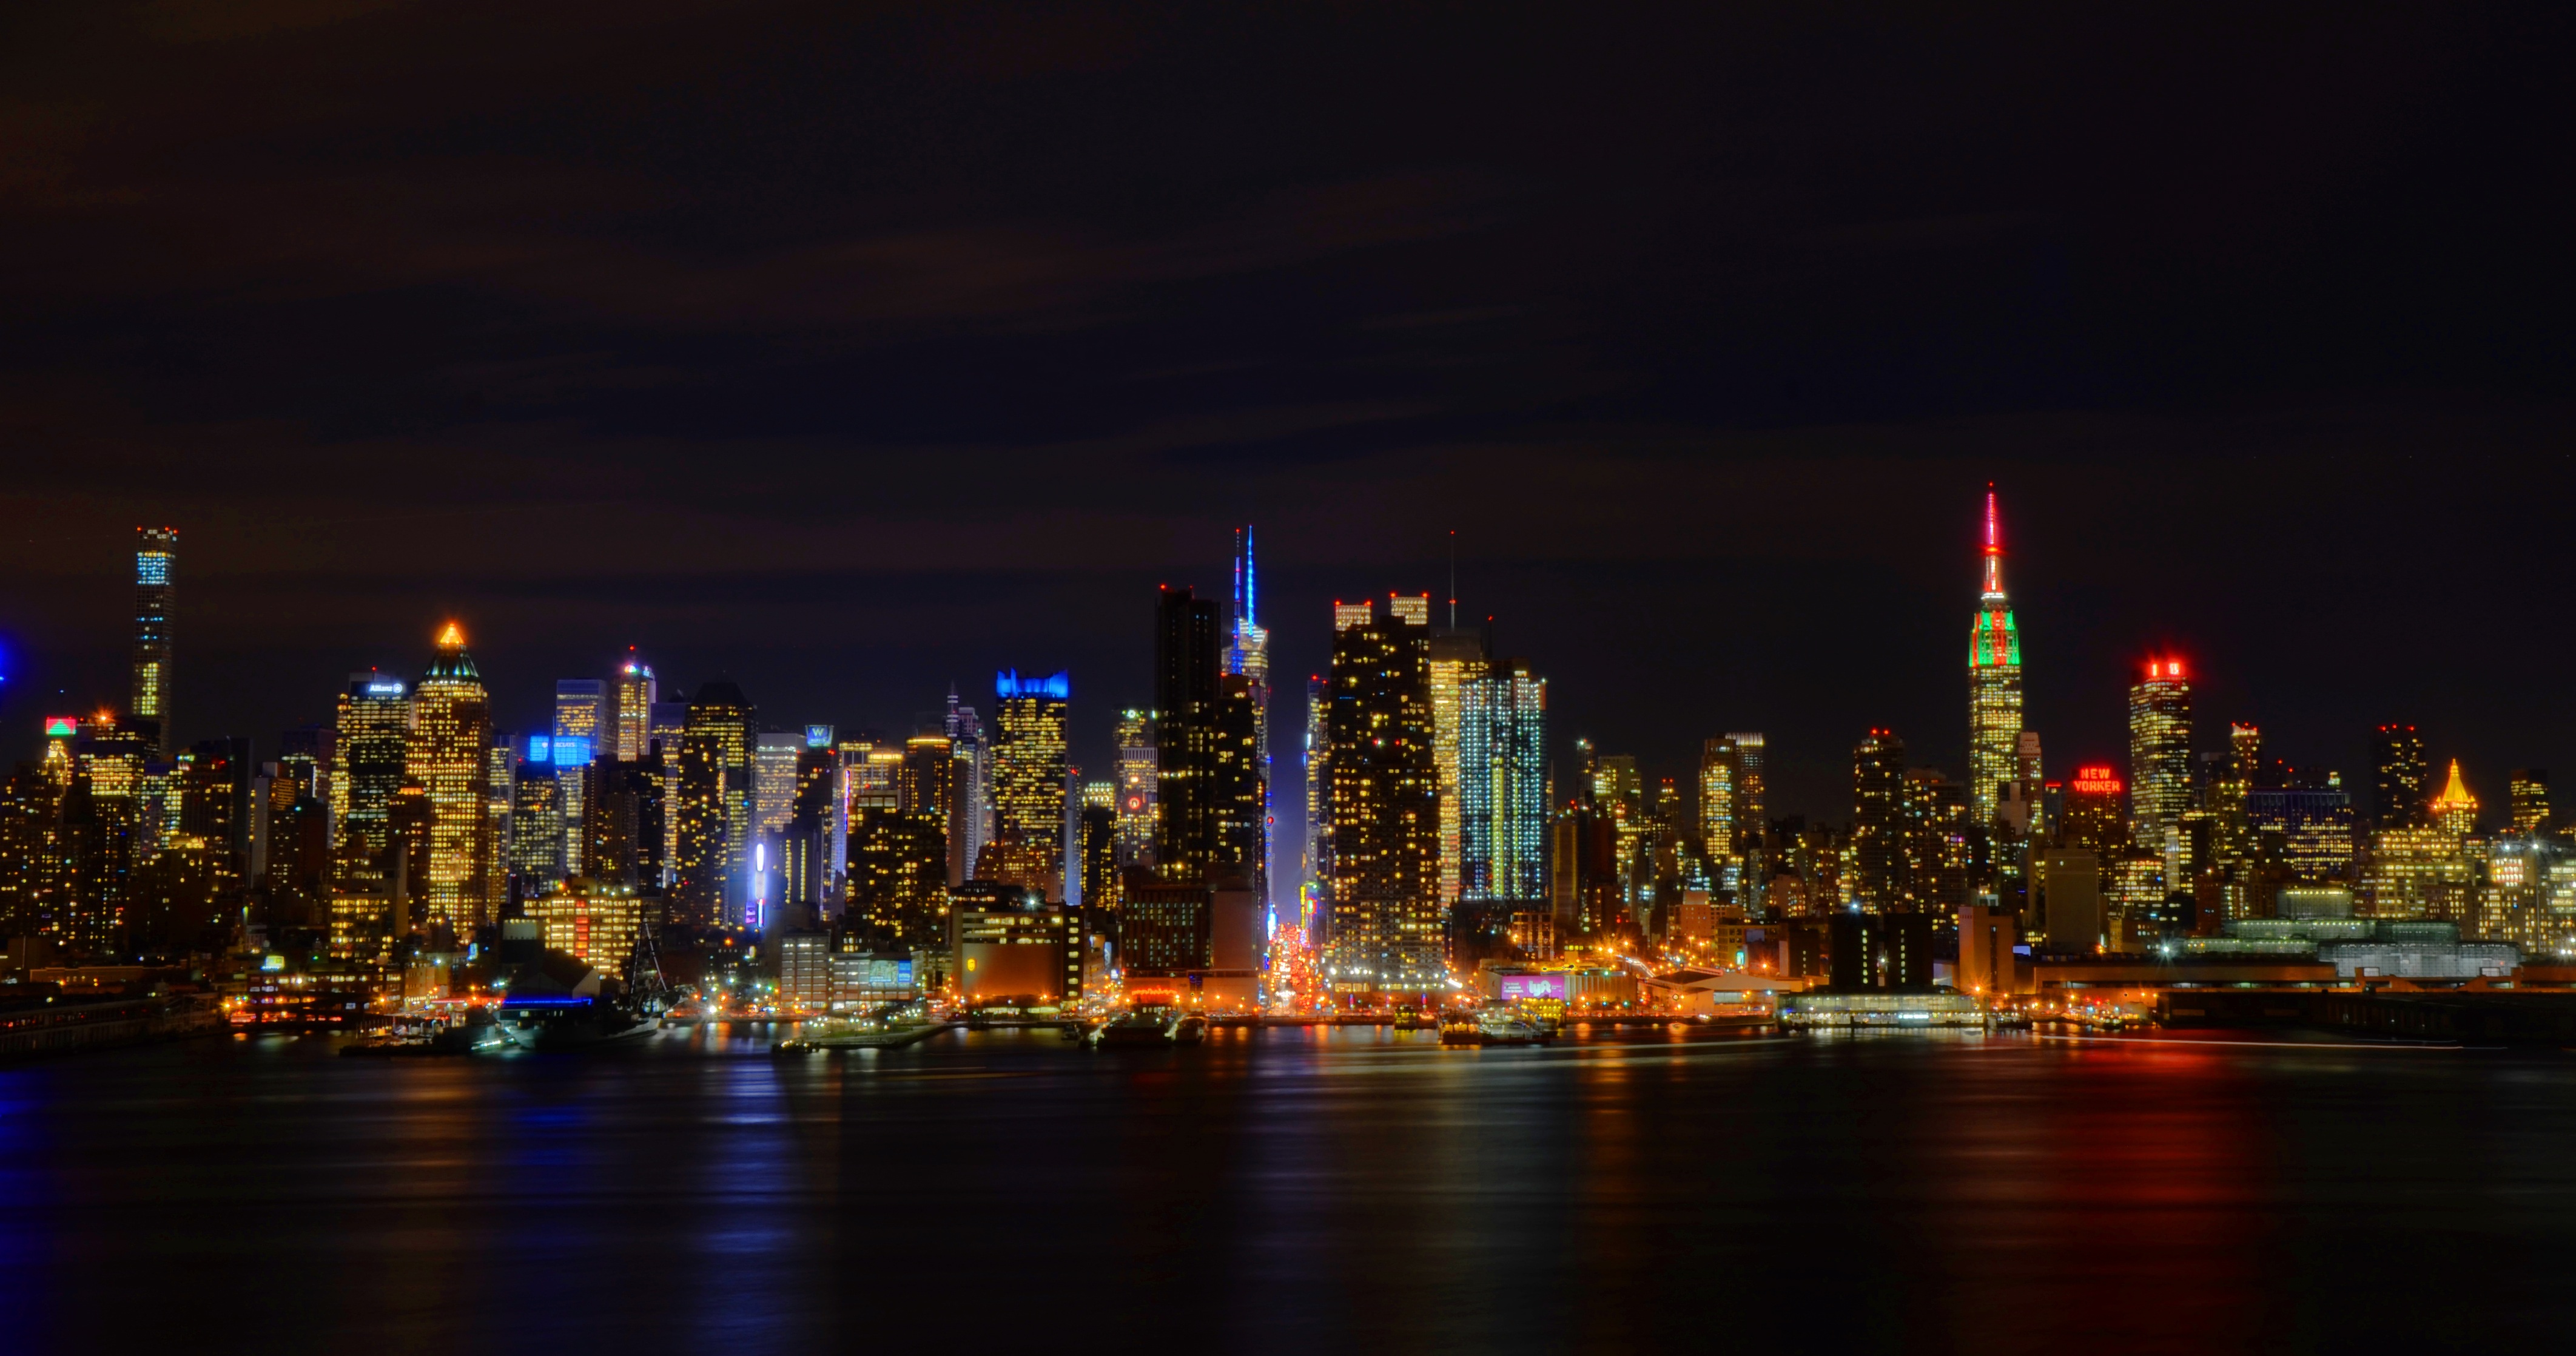
landscape, horizon, architecture, sky, sunset, skyline, night, building, city, skyscraper, cityscape, downtown, dusk, evening, landmark, hdr, scene, metropolis, geographical feature, human settlement, metropolitan area